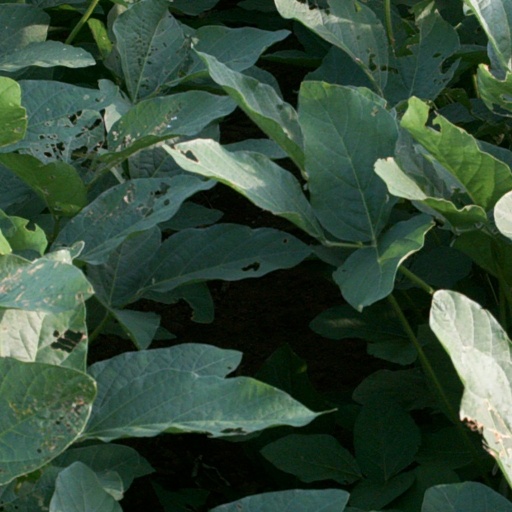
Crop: soybean